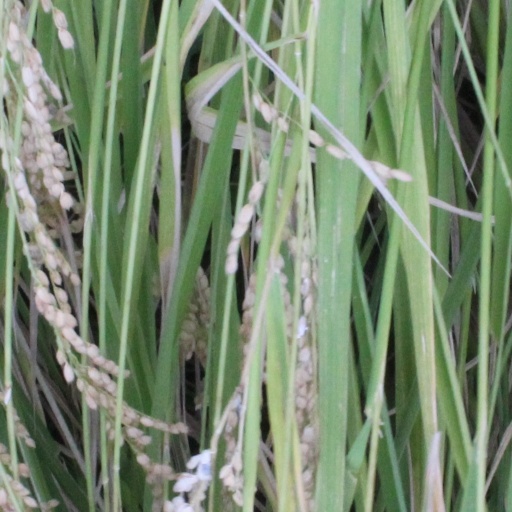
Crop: rice